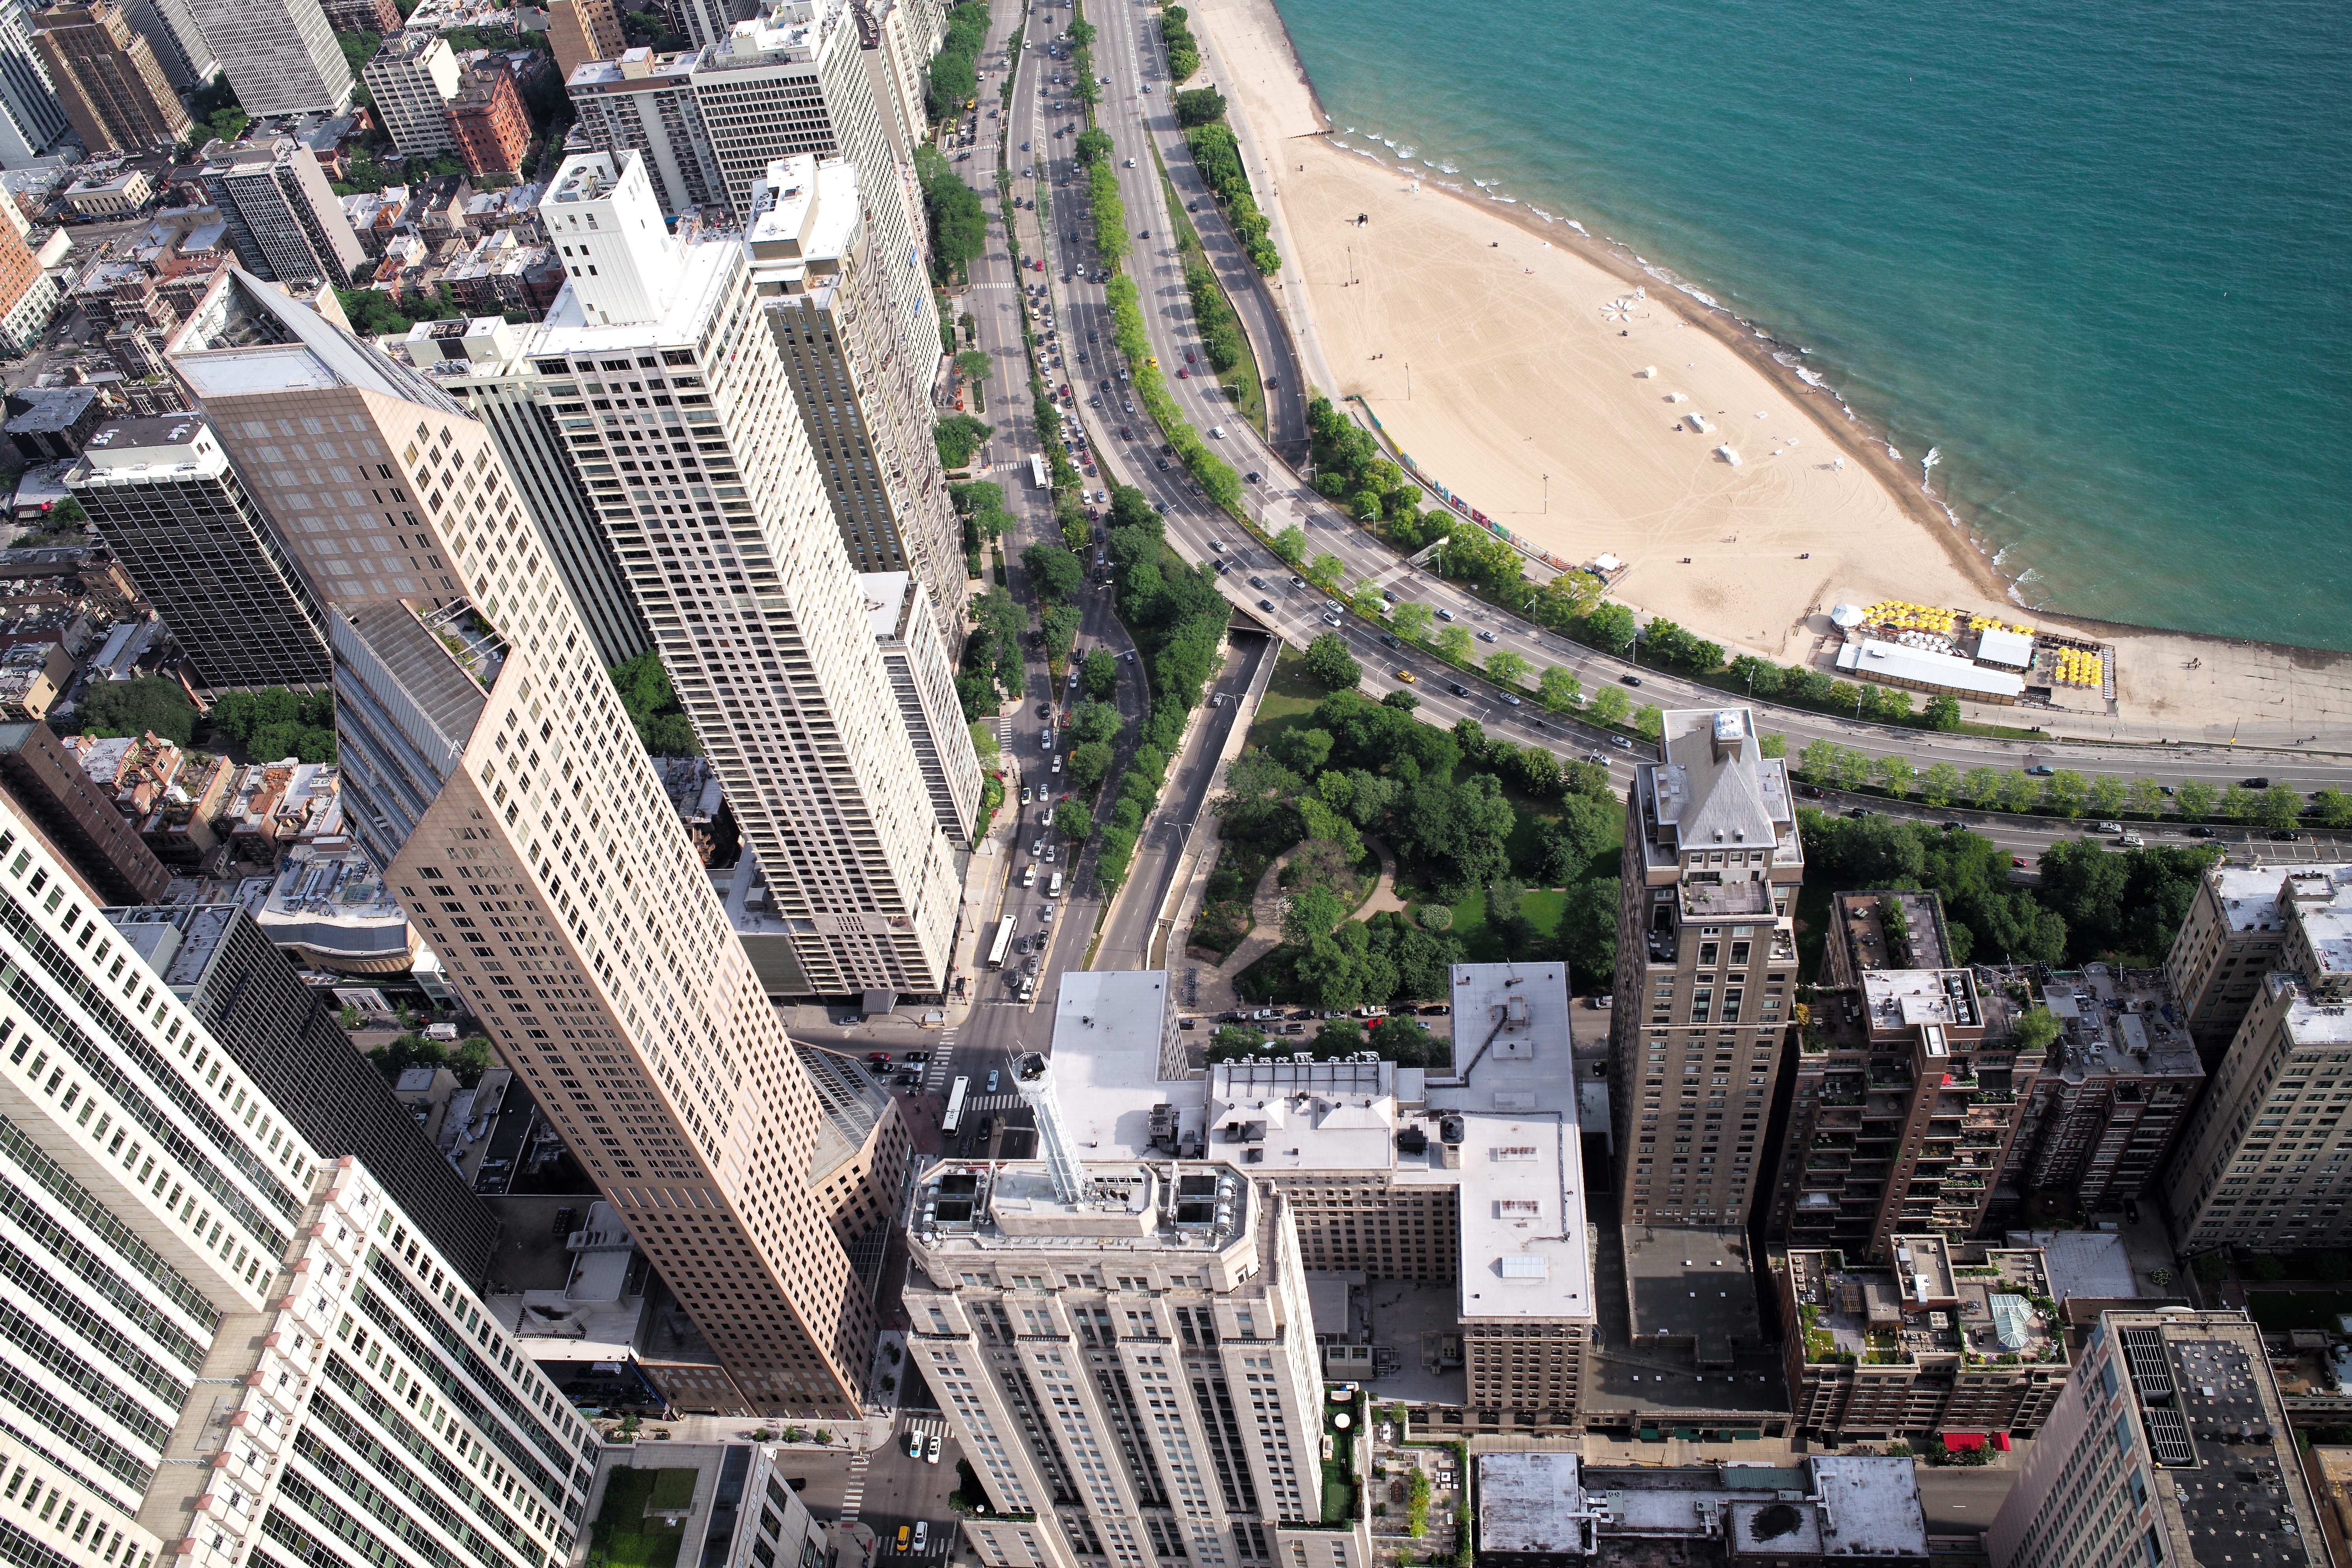
beach, coast, open, structure, sunrise, skyline, street, morning, shore, window, lake, view, city, skyscraper, cityscape, downtown, summer, travel, tower, drive, park, landmark, chicago, aerial, stadium, tower block, m, use, avenue, skyscrapers, gold, illinois, apartments, oak, center, 28, john, f2, michigan, leica, 240, summicron, hancock, asph, metropolis, bird's eye view, aerial photography, urban area, residential area, metropolitan area, sport venue